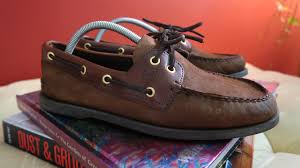
Label: Boat